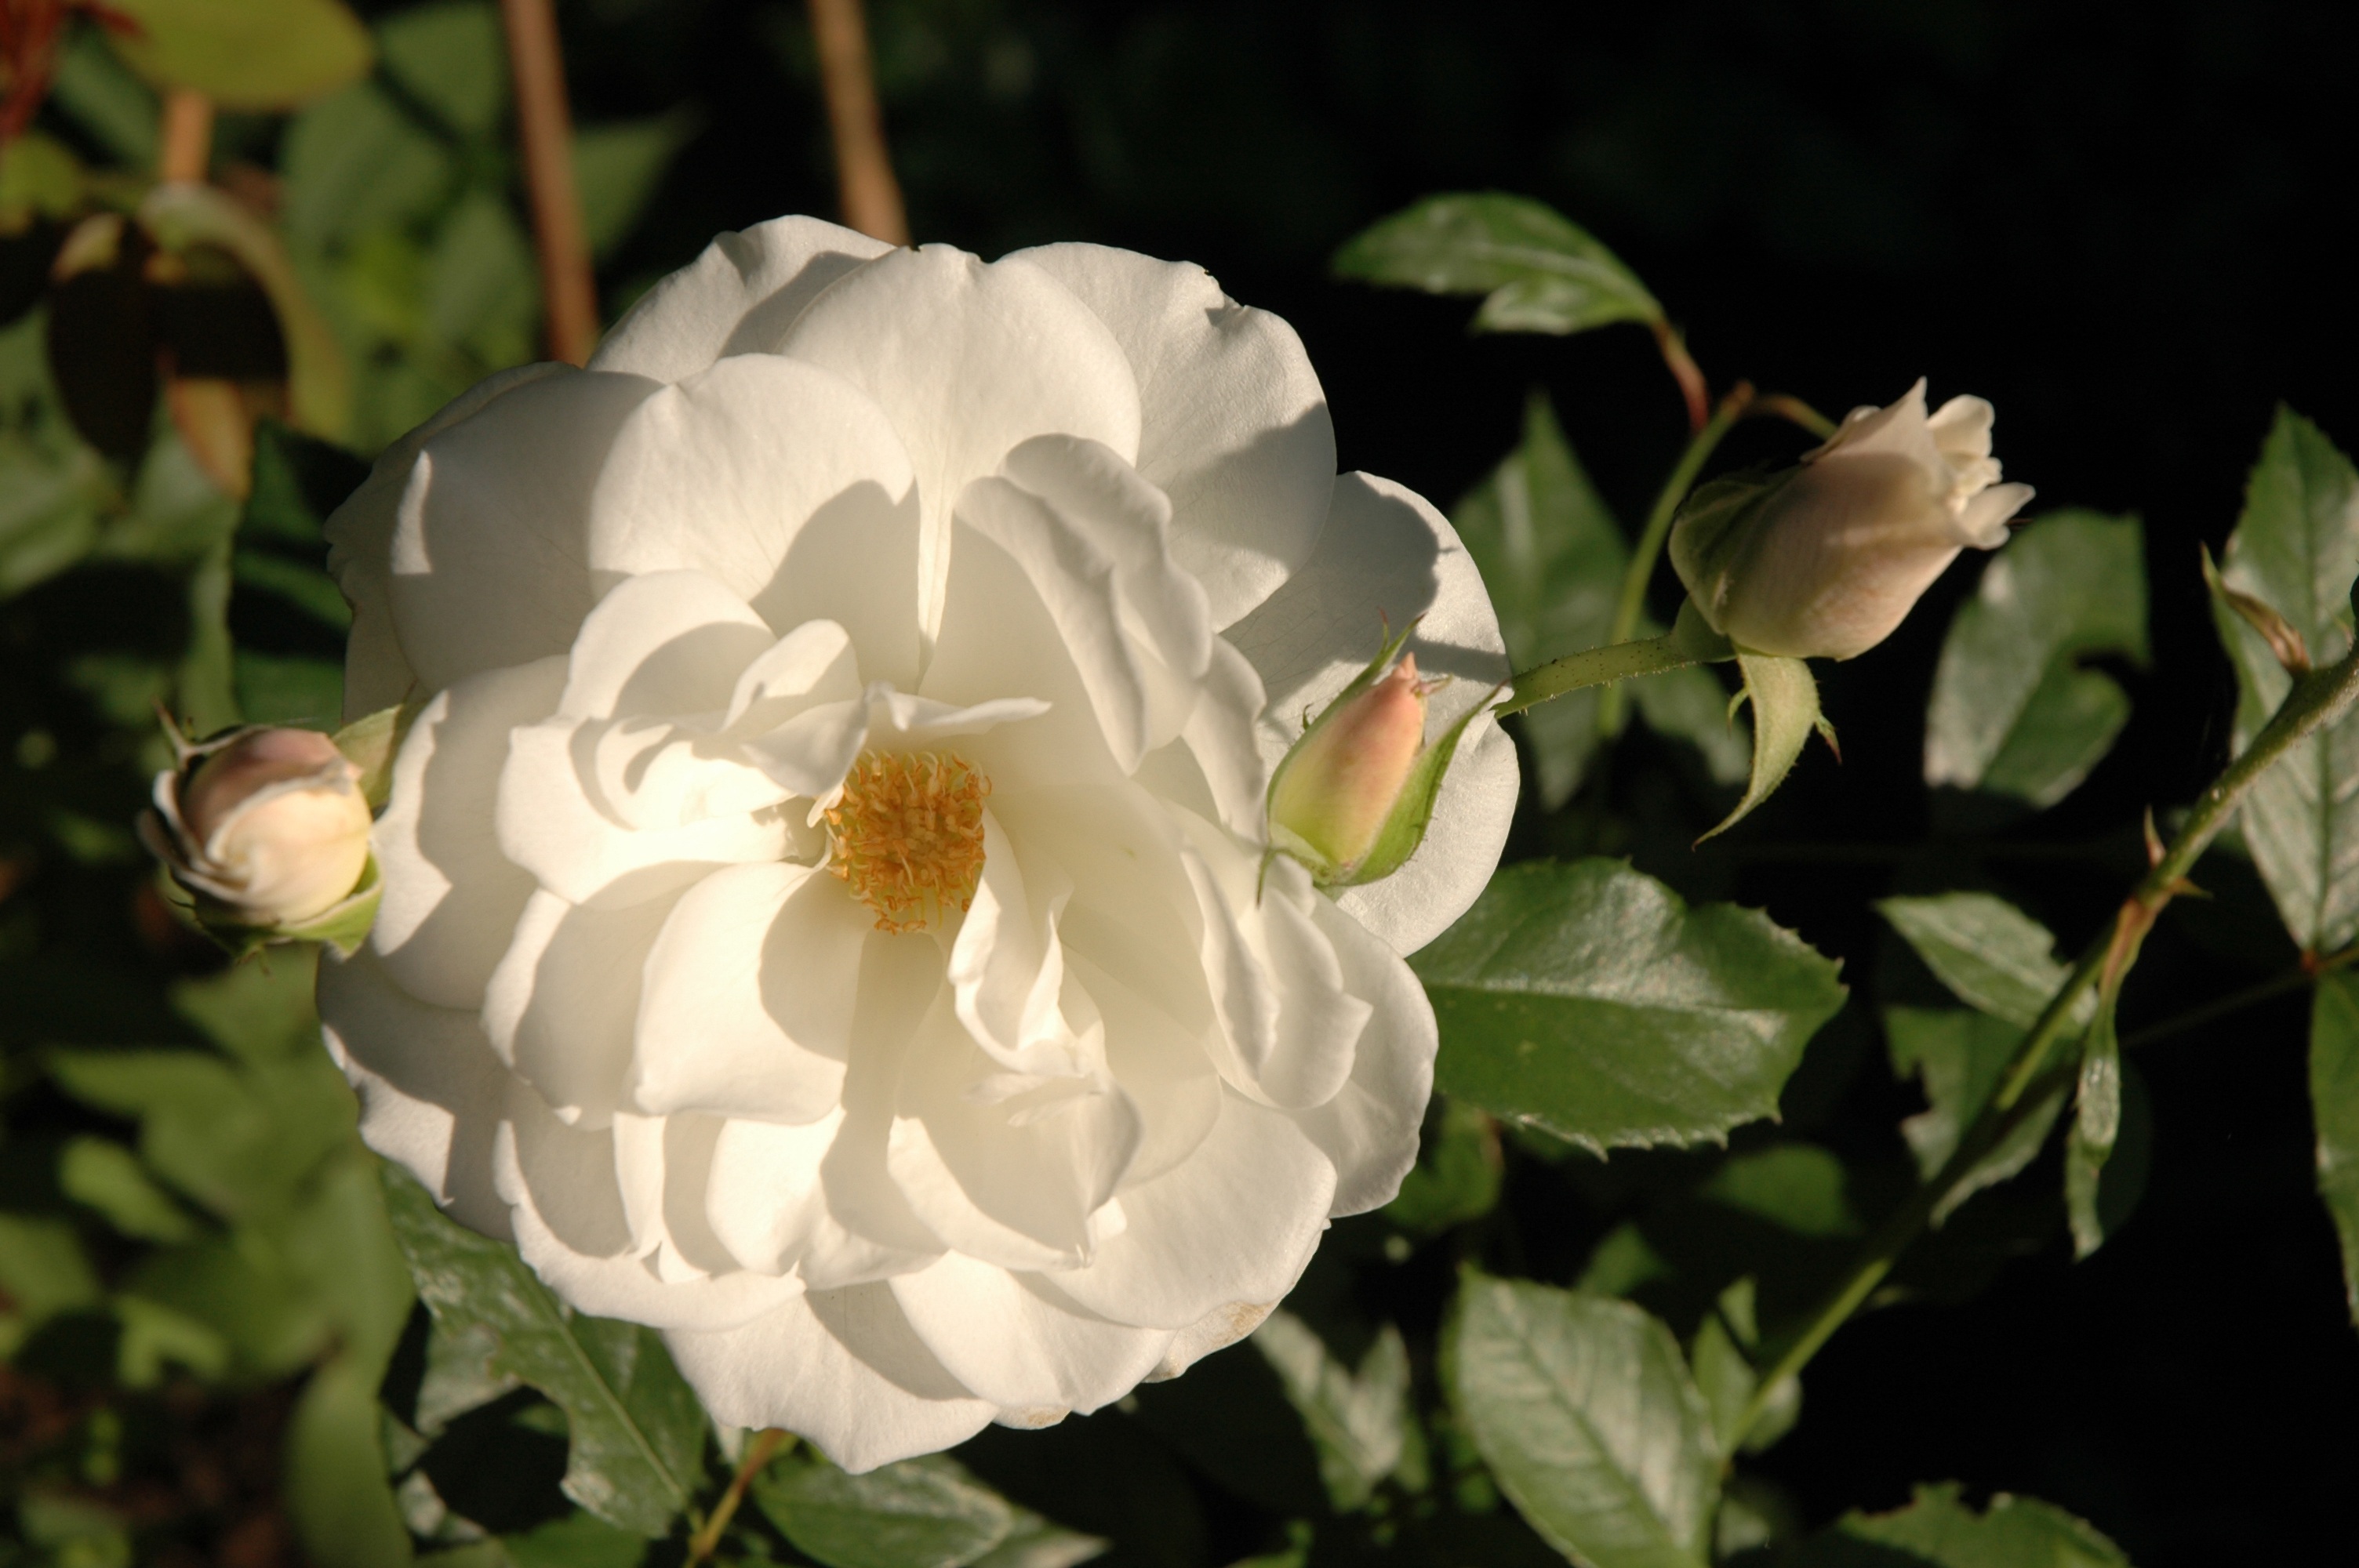
nature, blossom, plant, white, leaf, flower, petal, bloom, summer, floral, rose, green, botany, blooming, garden, flora, peony, macro photography, white rose, green leaf, flowering plant, garden roses, rose family, land plant